Kisela Voda Municipality

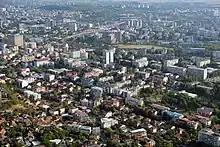
Kisela Voda seen from Vodno.

The municipality borders Karpoš Municipality to the northwest, Centar Municipality to the north, Aerodrom Municipality to the northeast, Studeničani Municipality to the south, and Sopište Municipality to the west.